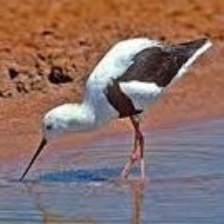
Species: BANDED STILT
Scientific name: CLADORHYNCHUS LEUCOCEPHALUS